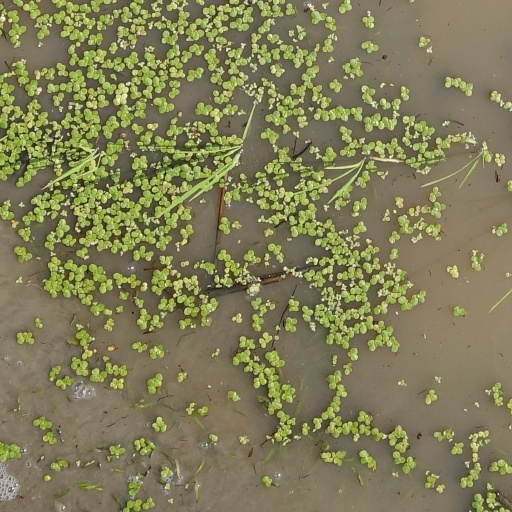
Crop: rice